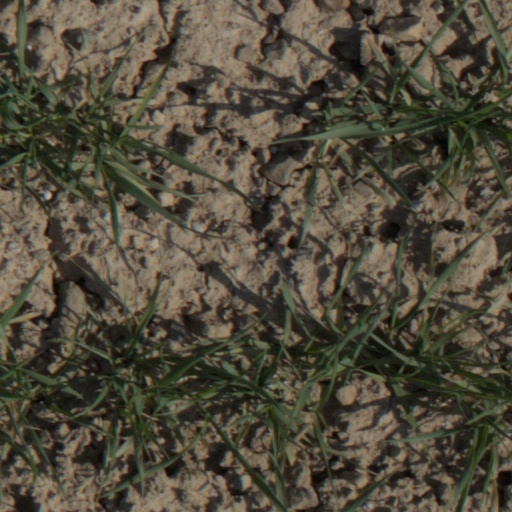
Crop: wheat